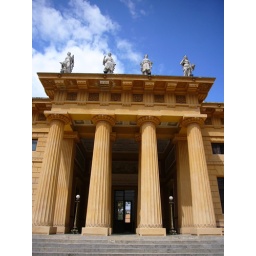
The old library building for the school in the garden.